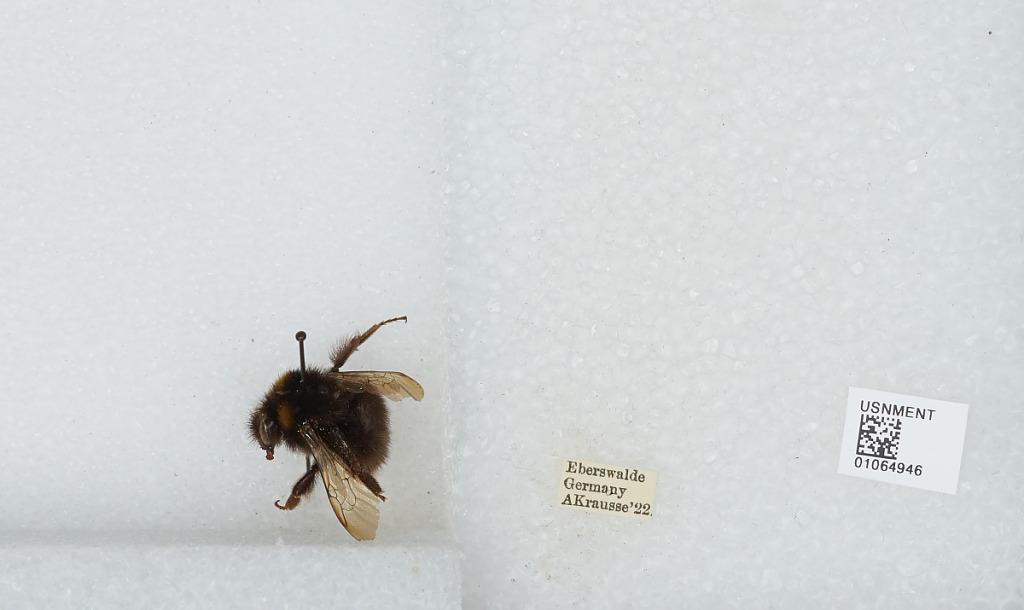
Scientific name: Bombus sp.
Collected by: A. Krausse
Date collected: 1922--
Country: Germany
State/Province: Brandenburg
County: Barnim
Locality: Eberswalde
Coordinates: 52.8356, 13.8182